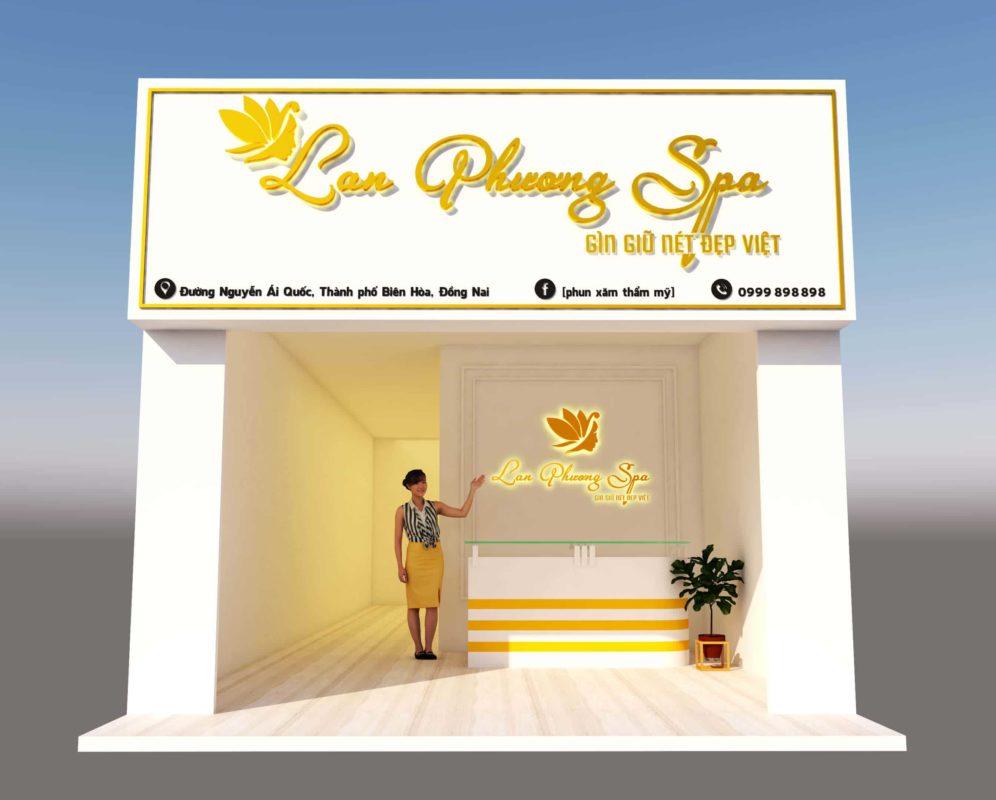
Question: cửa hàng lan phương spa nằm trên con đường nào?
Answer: đường nguyễn ái quốc